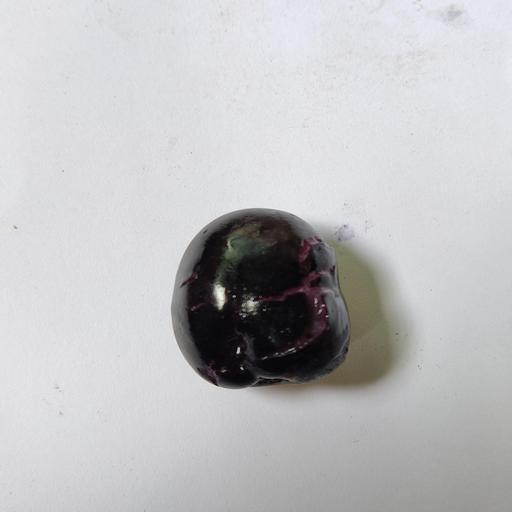
Crop type: Berry